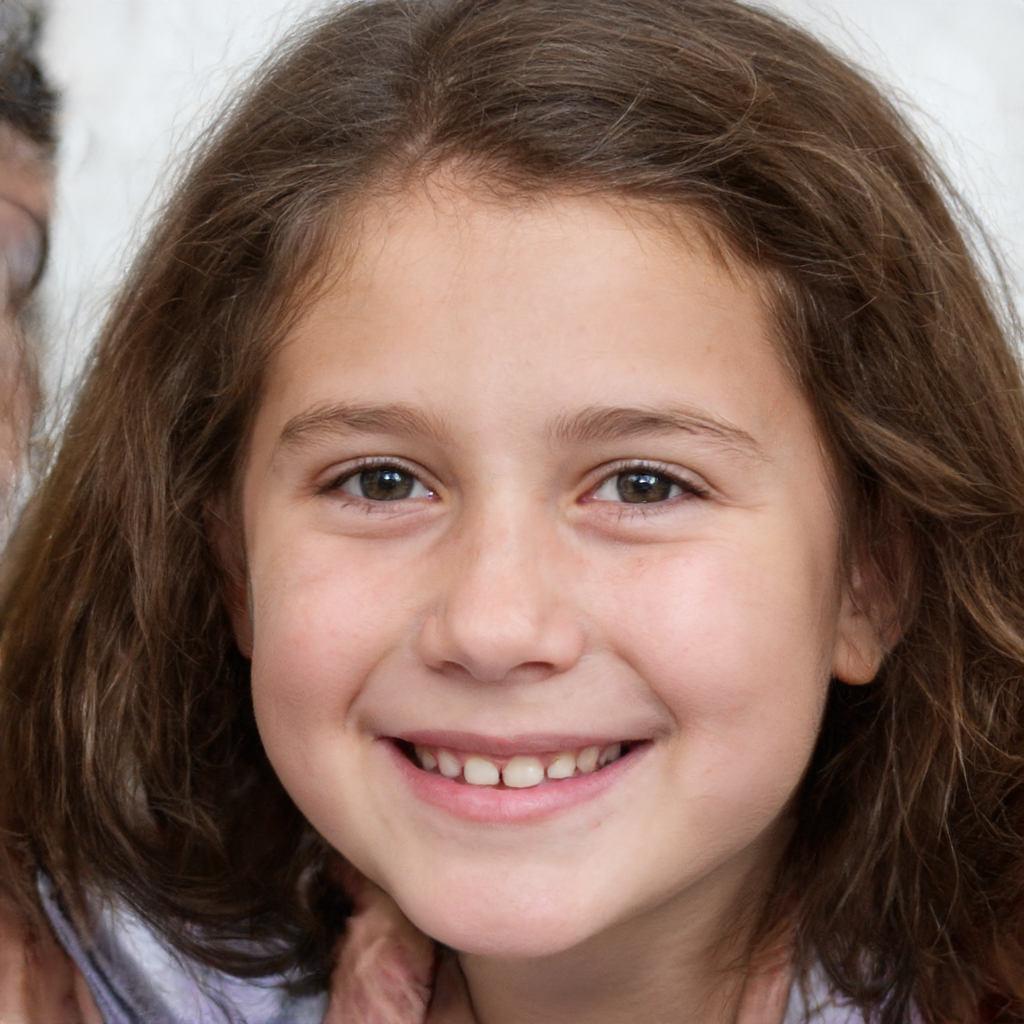
Label: No Watermark